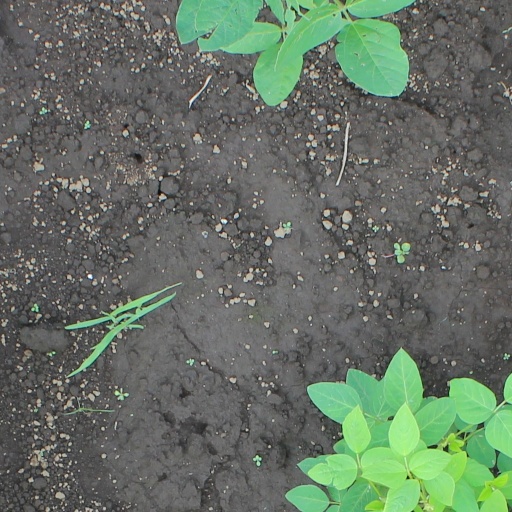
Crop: soybean